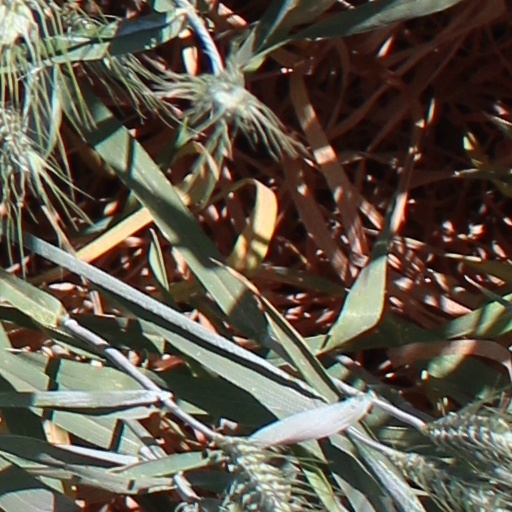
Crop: wheat